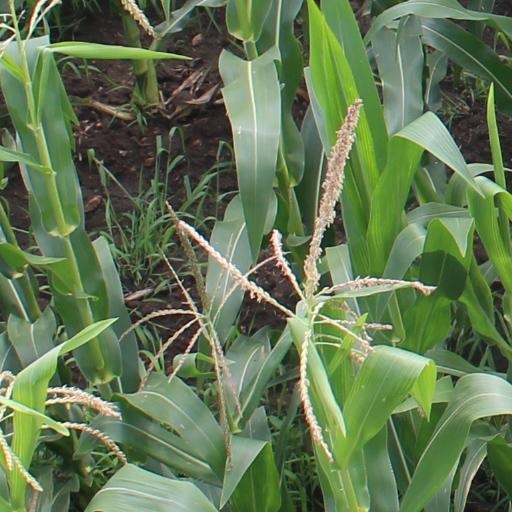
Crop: maize; corn